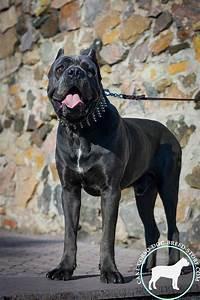
dog